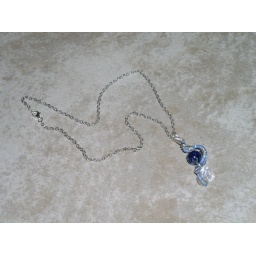
Sea glass with a crystal and a blue bead, wrapped in sterling silver wire